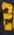
Number: 2